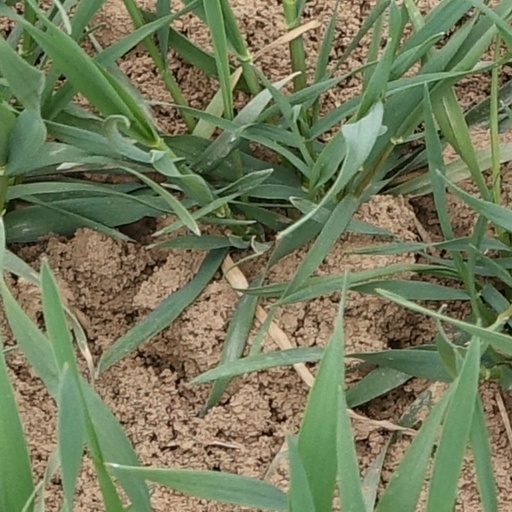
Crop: wheat